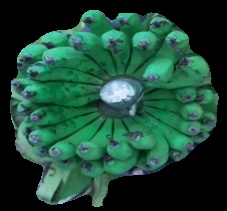
Variety: pachbale
Grade: grade2